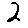
Label: 2